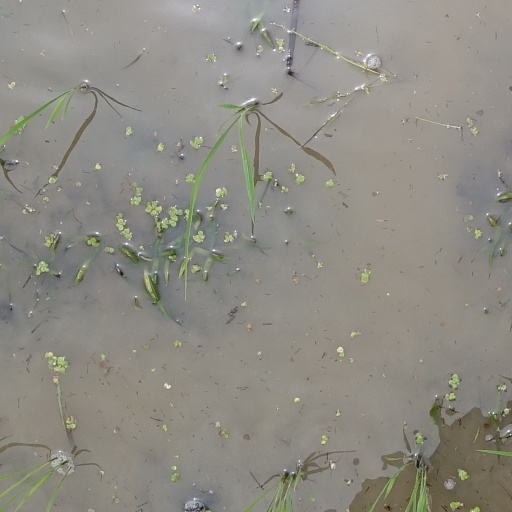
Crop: rice